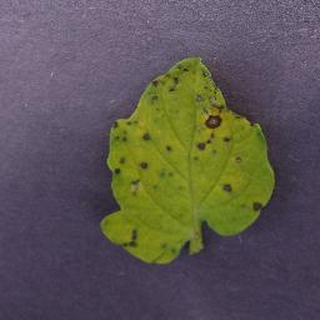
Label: tomato_septoria_leaf_spot